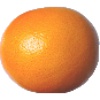
Label: Grapefruit Pink 1